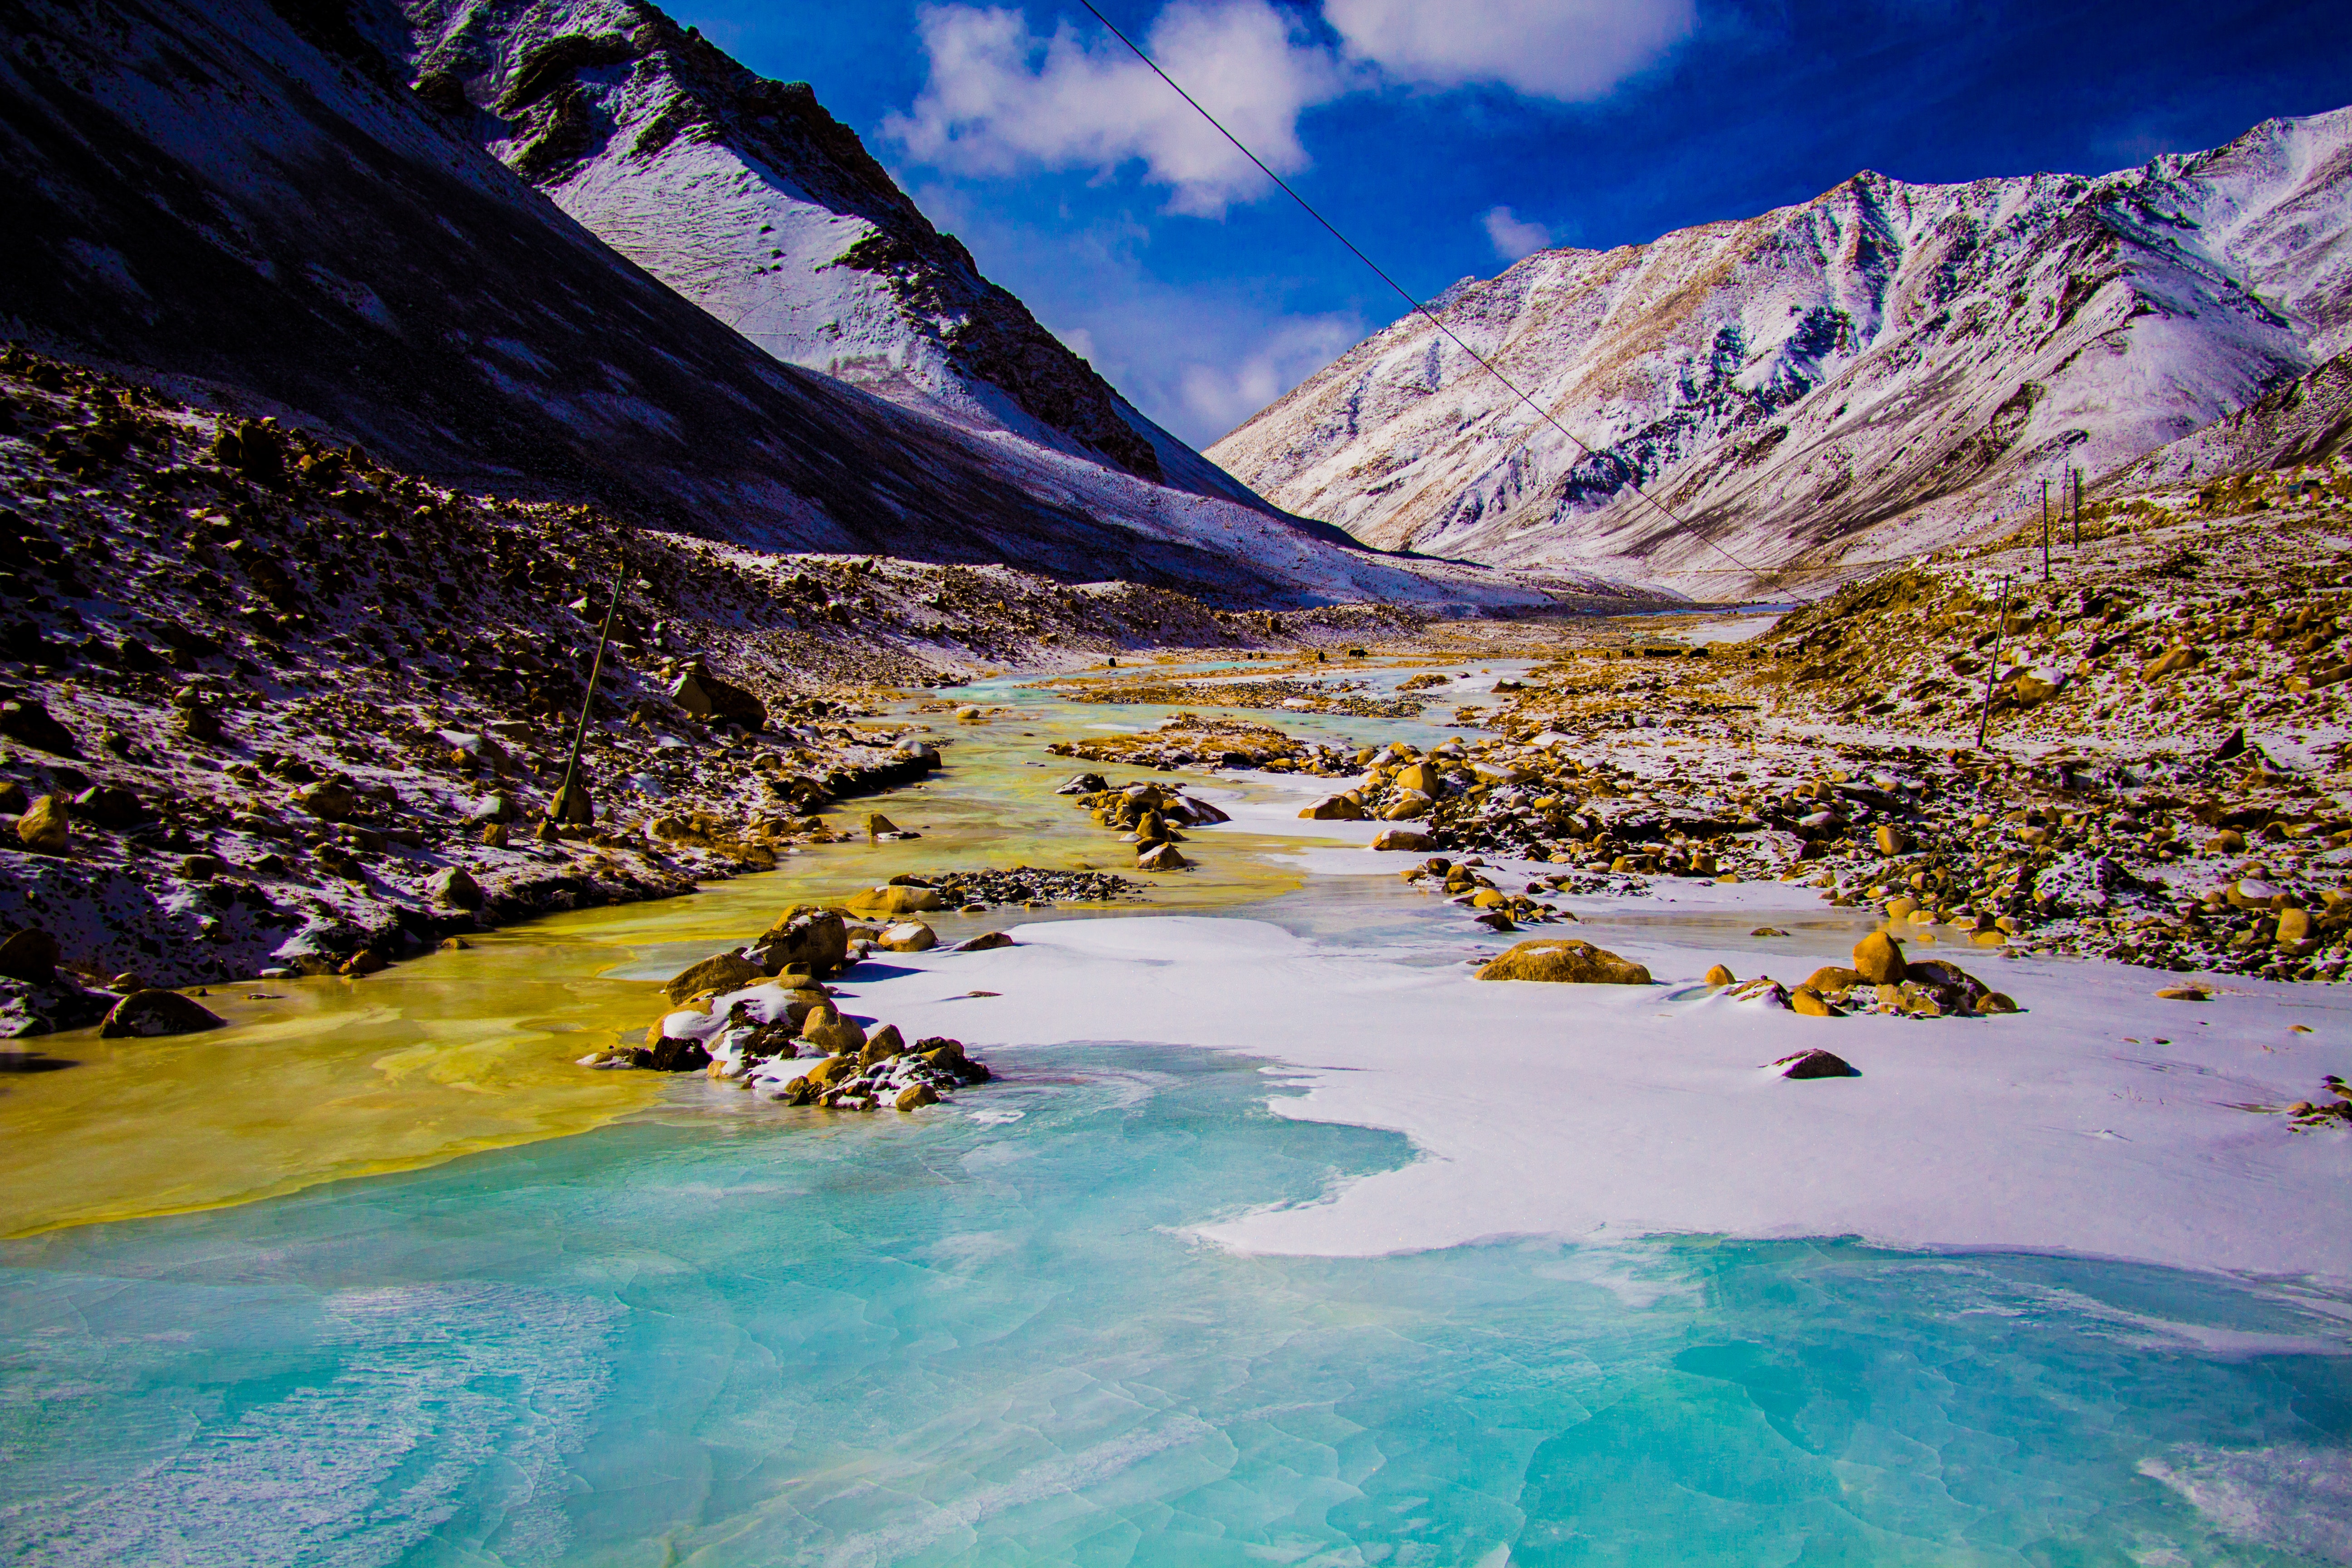
mountainous landforms, mountain, nature, natural landscape, sky, mountain range, wilderness, reflection, alps, glacial lake, cloud, lake, glacial landform, valley, geological phenomenon, tarn, landscape, watercourse, highland, moraine, snow, rock, glacier, river, fjord, national park, hill, fell, tourism, ice, bank, cirque, winter, ridge, massif, summit